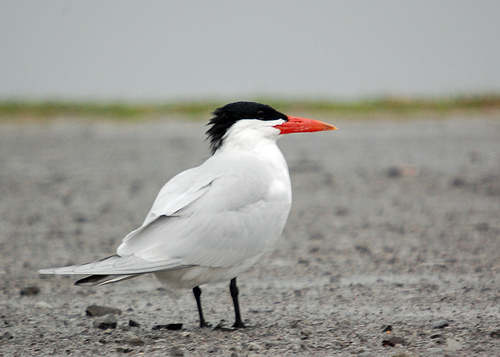
a large stumpy bird with white feathers, and a black top, and an orange beak.
medium sized bird with long pointy reddish orange beak, black crown and nape, and the rest of the body is white.
bird has white body feathers, white breast feather, and thick beak
this is a white bird with a black nape and an orange beak.
this bird is all white except for its black crown and red orange beak.
this bird has wings that are white and has a black crown and orange billa white breasted bird with light grey wings, long orange bill and black crown.
this bird's plumage stands out with it's white body and slicked back black crown that stretches down its nape.
the bird has a black crown, red bill and white belly.
this bird has a large white belly, a black nape and crown, and a large, long orange beak.
Species: Caspian Tern